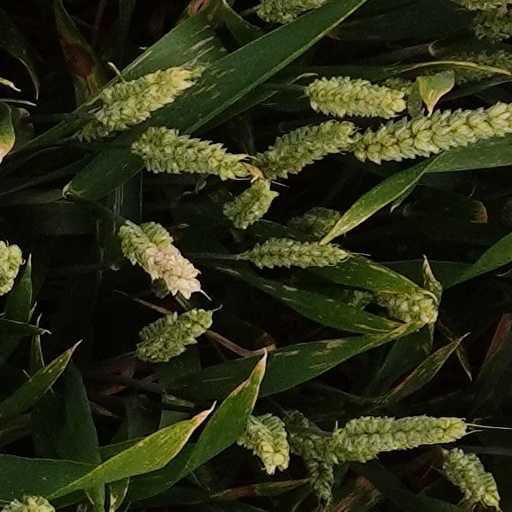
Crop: wheat